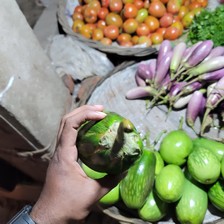
Label: others